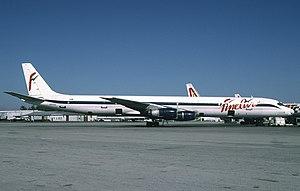
Le vol Fine Air 101 était un vol cargo régulier de l'aéroport international de Miami à destination de l'aéroport international Las Américas, en République dominicaine, exploité par Douglas DC-8, qui s'est écrasé après le décollage le 7 août 1997 à l'aéroport de Miami. Les 4 personnes à bord et une personne au sol ont été tuées.